Kurraba Point, New South Wales

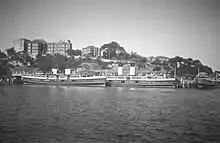
Manly ferries at the Port Jackson and Manly Steamship Company depot, 1950s

Patrick Hayes acquired a parcel of this land, where he established a soap and oil factory. The Port Jackson and Manly Steamship Company purchased Hayes’ former oil factory in 1883 and they set up a depot and engineering works there. In 1936 there was a fire at that depot when the ferry "Bellubera" caught fire and two men were killed. The Kurraba Point workshops were closed by the end of 1964; the State Government purchased the Kurraba Point site and in 1974 the site was cleared and the present Kurraba Reserve was created.